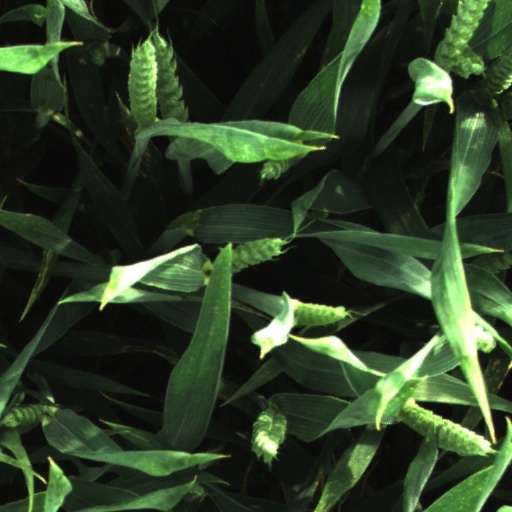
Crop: wheat